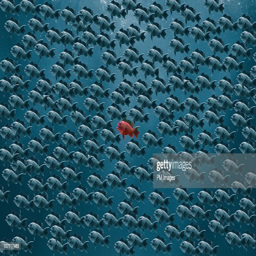
standing out from the crowd